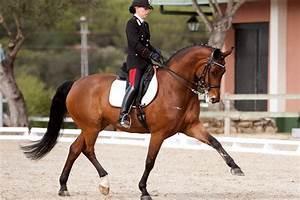
horse